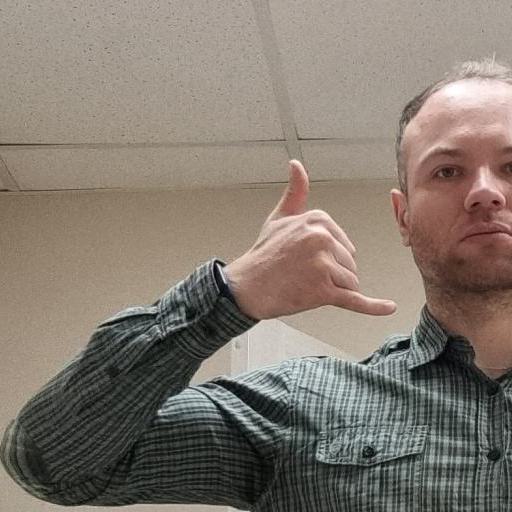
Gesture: call